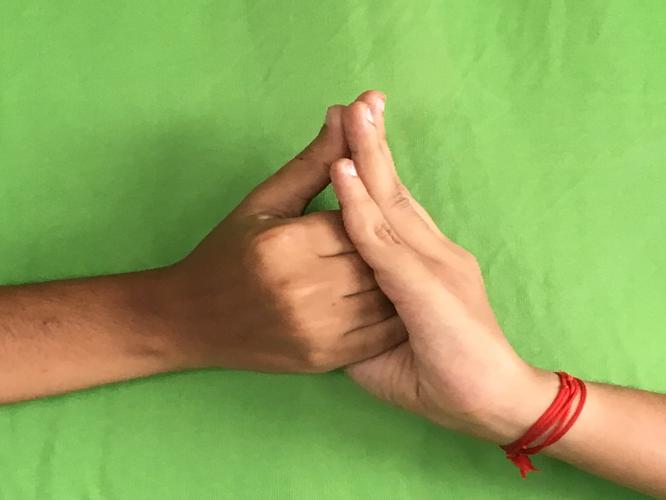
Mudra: Shanka
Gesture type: double_hand